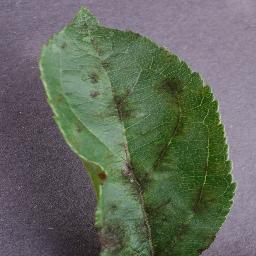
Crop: apple
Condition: scab